Tidewater and Western Railroad

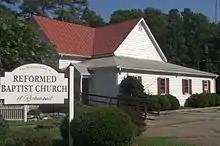
Reformed Baptist Church of Richmond in Winterpock since 1825, across from the Summit train stop

The Tidewater and Western, eventually had to be sold. George M. Wilson, who had been treasurer of this railroad and two predecessors operated the railroad until he died in April 1917. The French Government then bought the railroad's portable assets from the receiver for the World War I effort. The rails, ties and cars other than a few engines were driven up the docks at Bermuda Hundred and shipped across the Atlantic Ocean. Some of the engines were sold to be used in the U.S. A piece of the rail was left at the Railroad Museum in Richmond. The rails were never used for replacing bombed rails as had been planned.